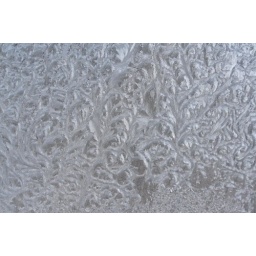
One cold morning these were all over the kitchen window